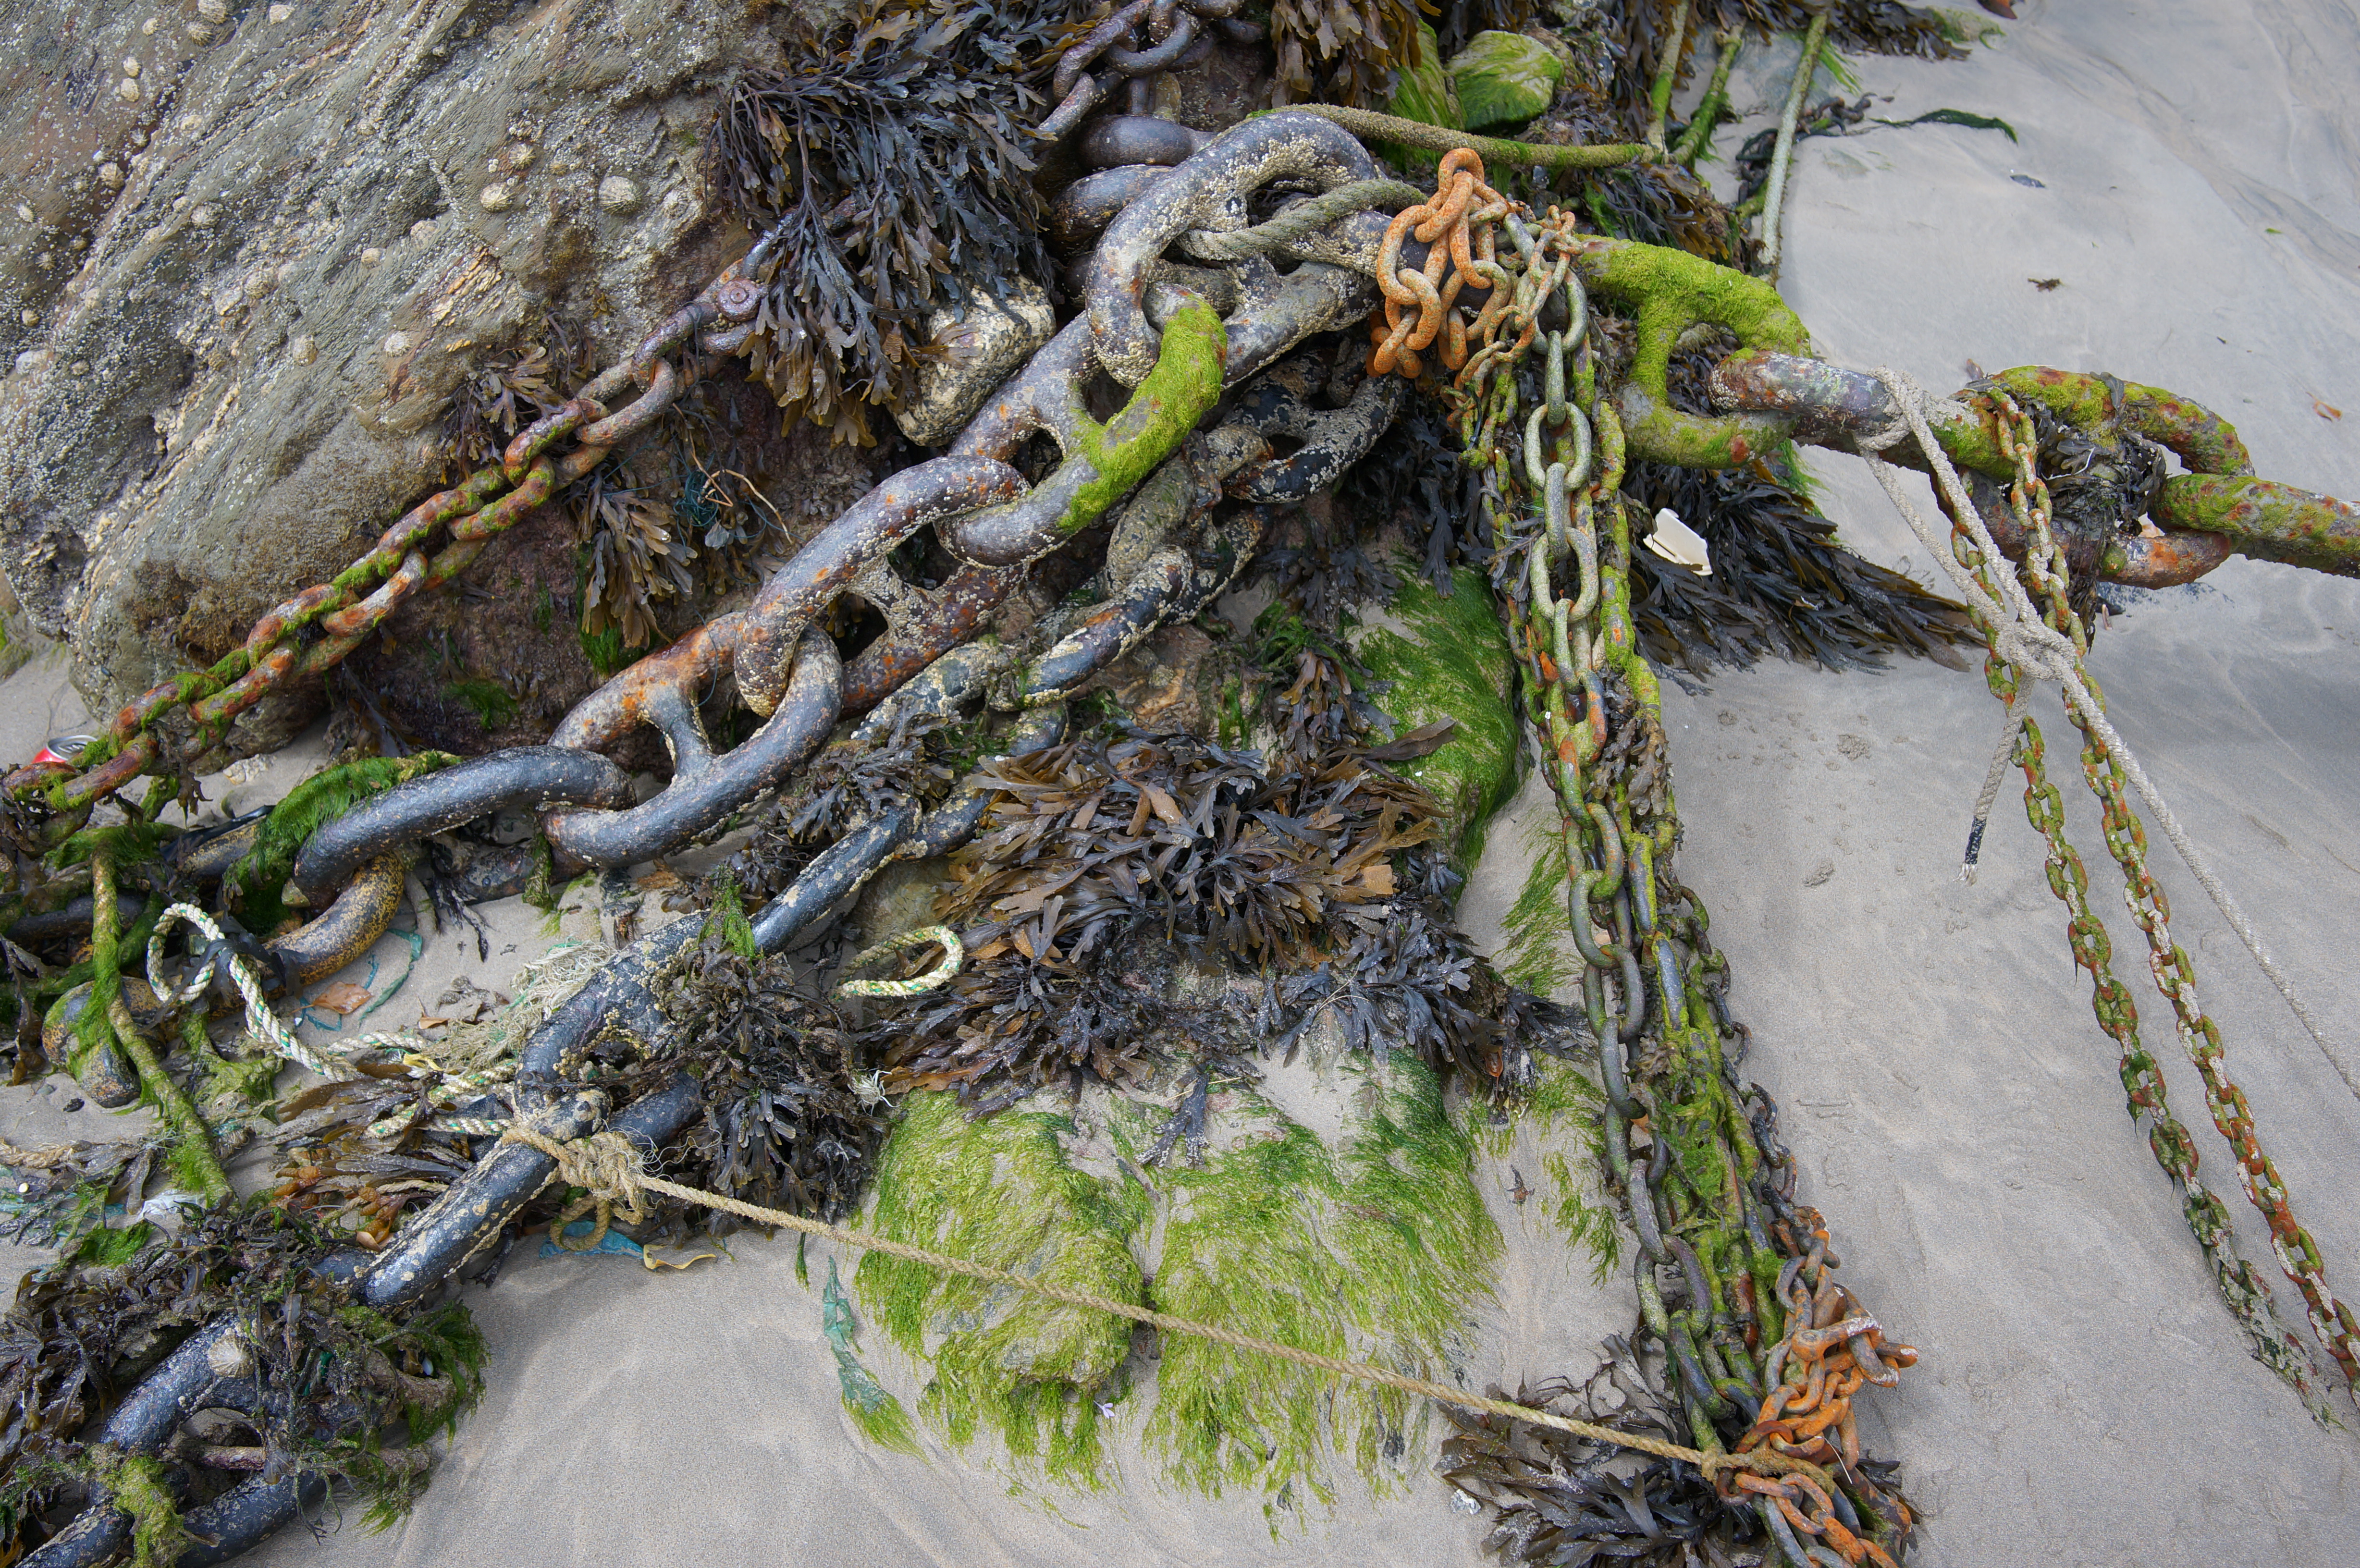
tree, branch, plant, wildlife, flora, fauna, 2016, greatbritain, samyang, sony, nex, nex6, cornwall, 21mm, lenstagged, samyang21mm114umccse, samyang21mm, steffenzahn, grosbritanien, newquay